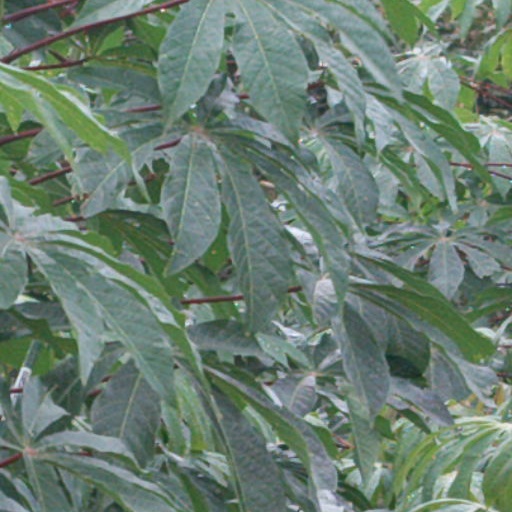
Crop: cassava